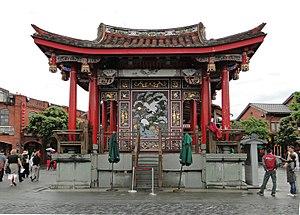
L'estrade de théâtre du Centre national des Arts traditionnels, Wujie Township, comté de Yilan, Taiwan